Question: Please indicate a possible affordance area of the bench that can be used for lying on
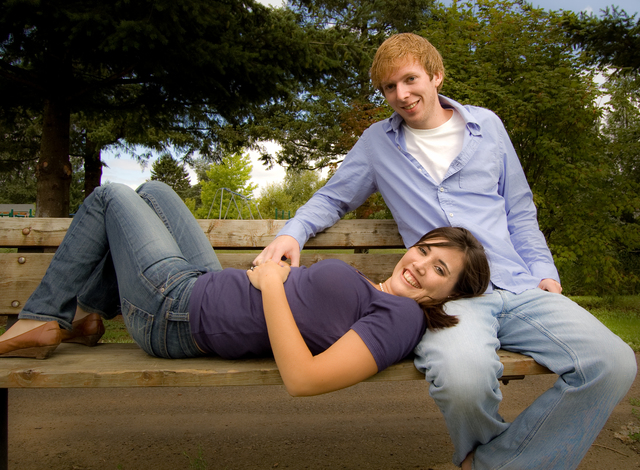
Answer: [4.5, 299.5, 556.5, 382.5]